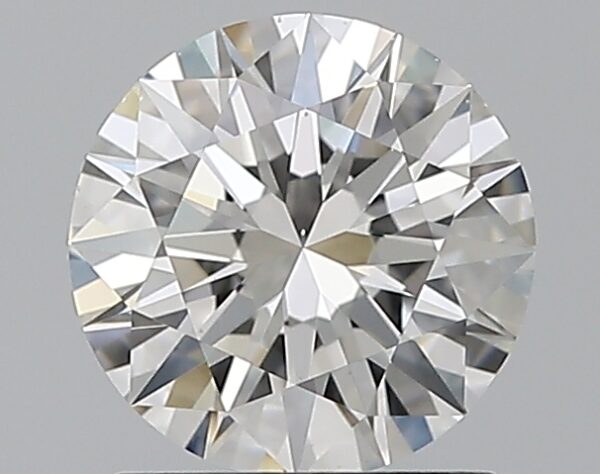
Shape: round
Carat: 1.08
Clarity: VS2
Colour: F
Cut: EX
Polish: EX
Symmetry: EX
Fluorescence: ST
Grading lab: GIA
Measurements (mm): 6.65 x 6.69 x 4.04